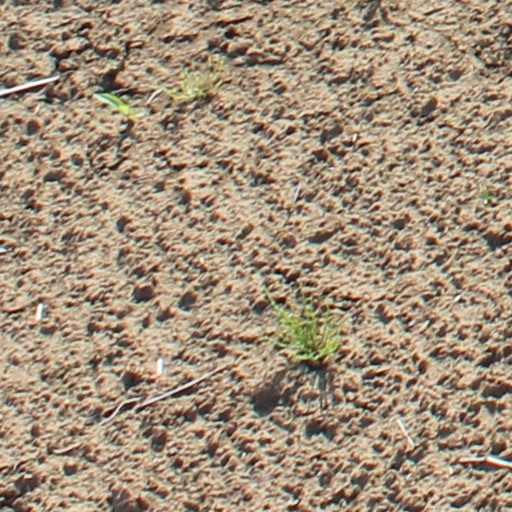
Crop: wheat